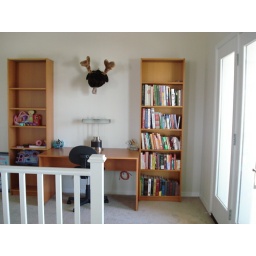
Madisons desk area in loft (just outside her bedroom